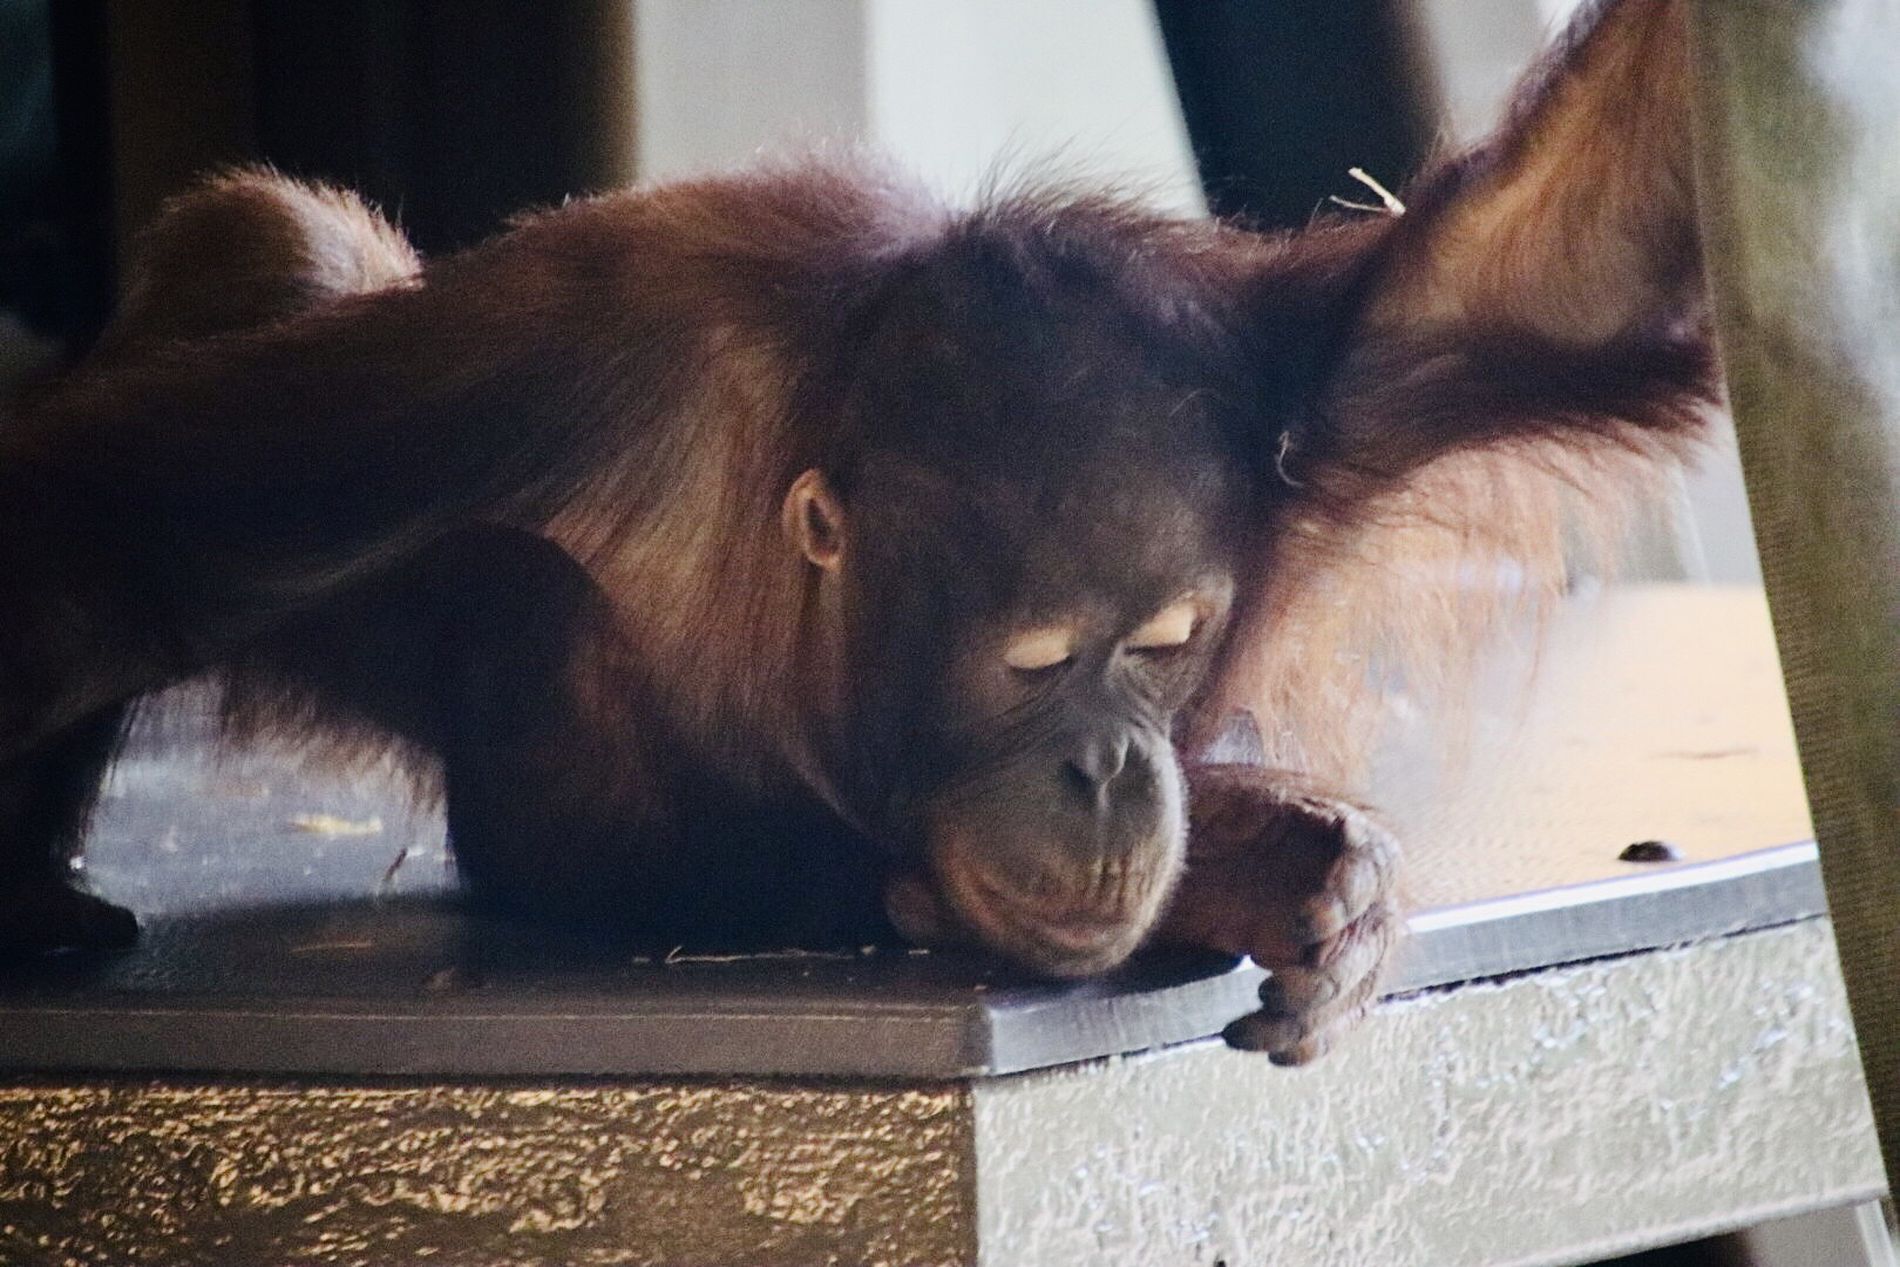
Curious monkey
A monkey is sitting on a table with detailed fur and expressive eyes. There’s a curtain on the side and the background is softly blurred.
A close up landscape taken from eye level, focusing closely on the monkey to capture its facial details and body in a color palette of brown, beige, grey, white and light pink. The lighting is gentle and warm, likely from indoor sources creating a  peaceful feeling.
Labels: Animal, Mammal, Wildlife, Monkey, Orangutan, Canine, Dog, Pet, Ape, blurred background, table, curtain
Camera: Canon Canon EOS Rebel SL3
Lens: TAMRON 18-400mm F/3.5-6.3 Di II VC HLD B028
Aperture: F6.3
Exposure: 1/320 sec
ISO: 6400
Focal length: 400